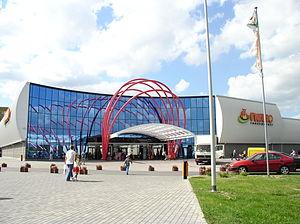
Minsk est la capitale de la république de Biélorussie. Sa population s'élevait à 1 992 685 habitants en 2019, ce qui fait d'elle la dixième localité la plus peuplée d'Europe.